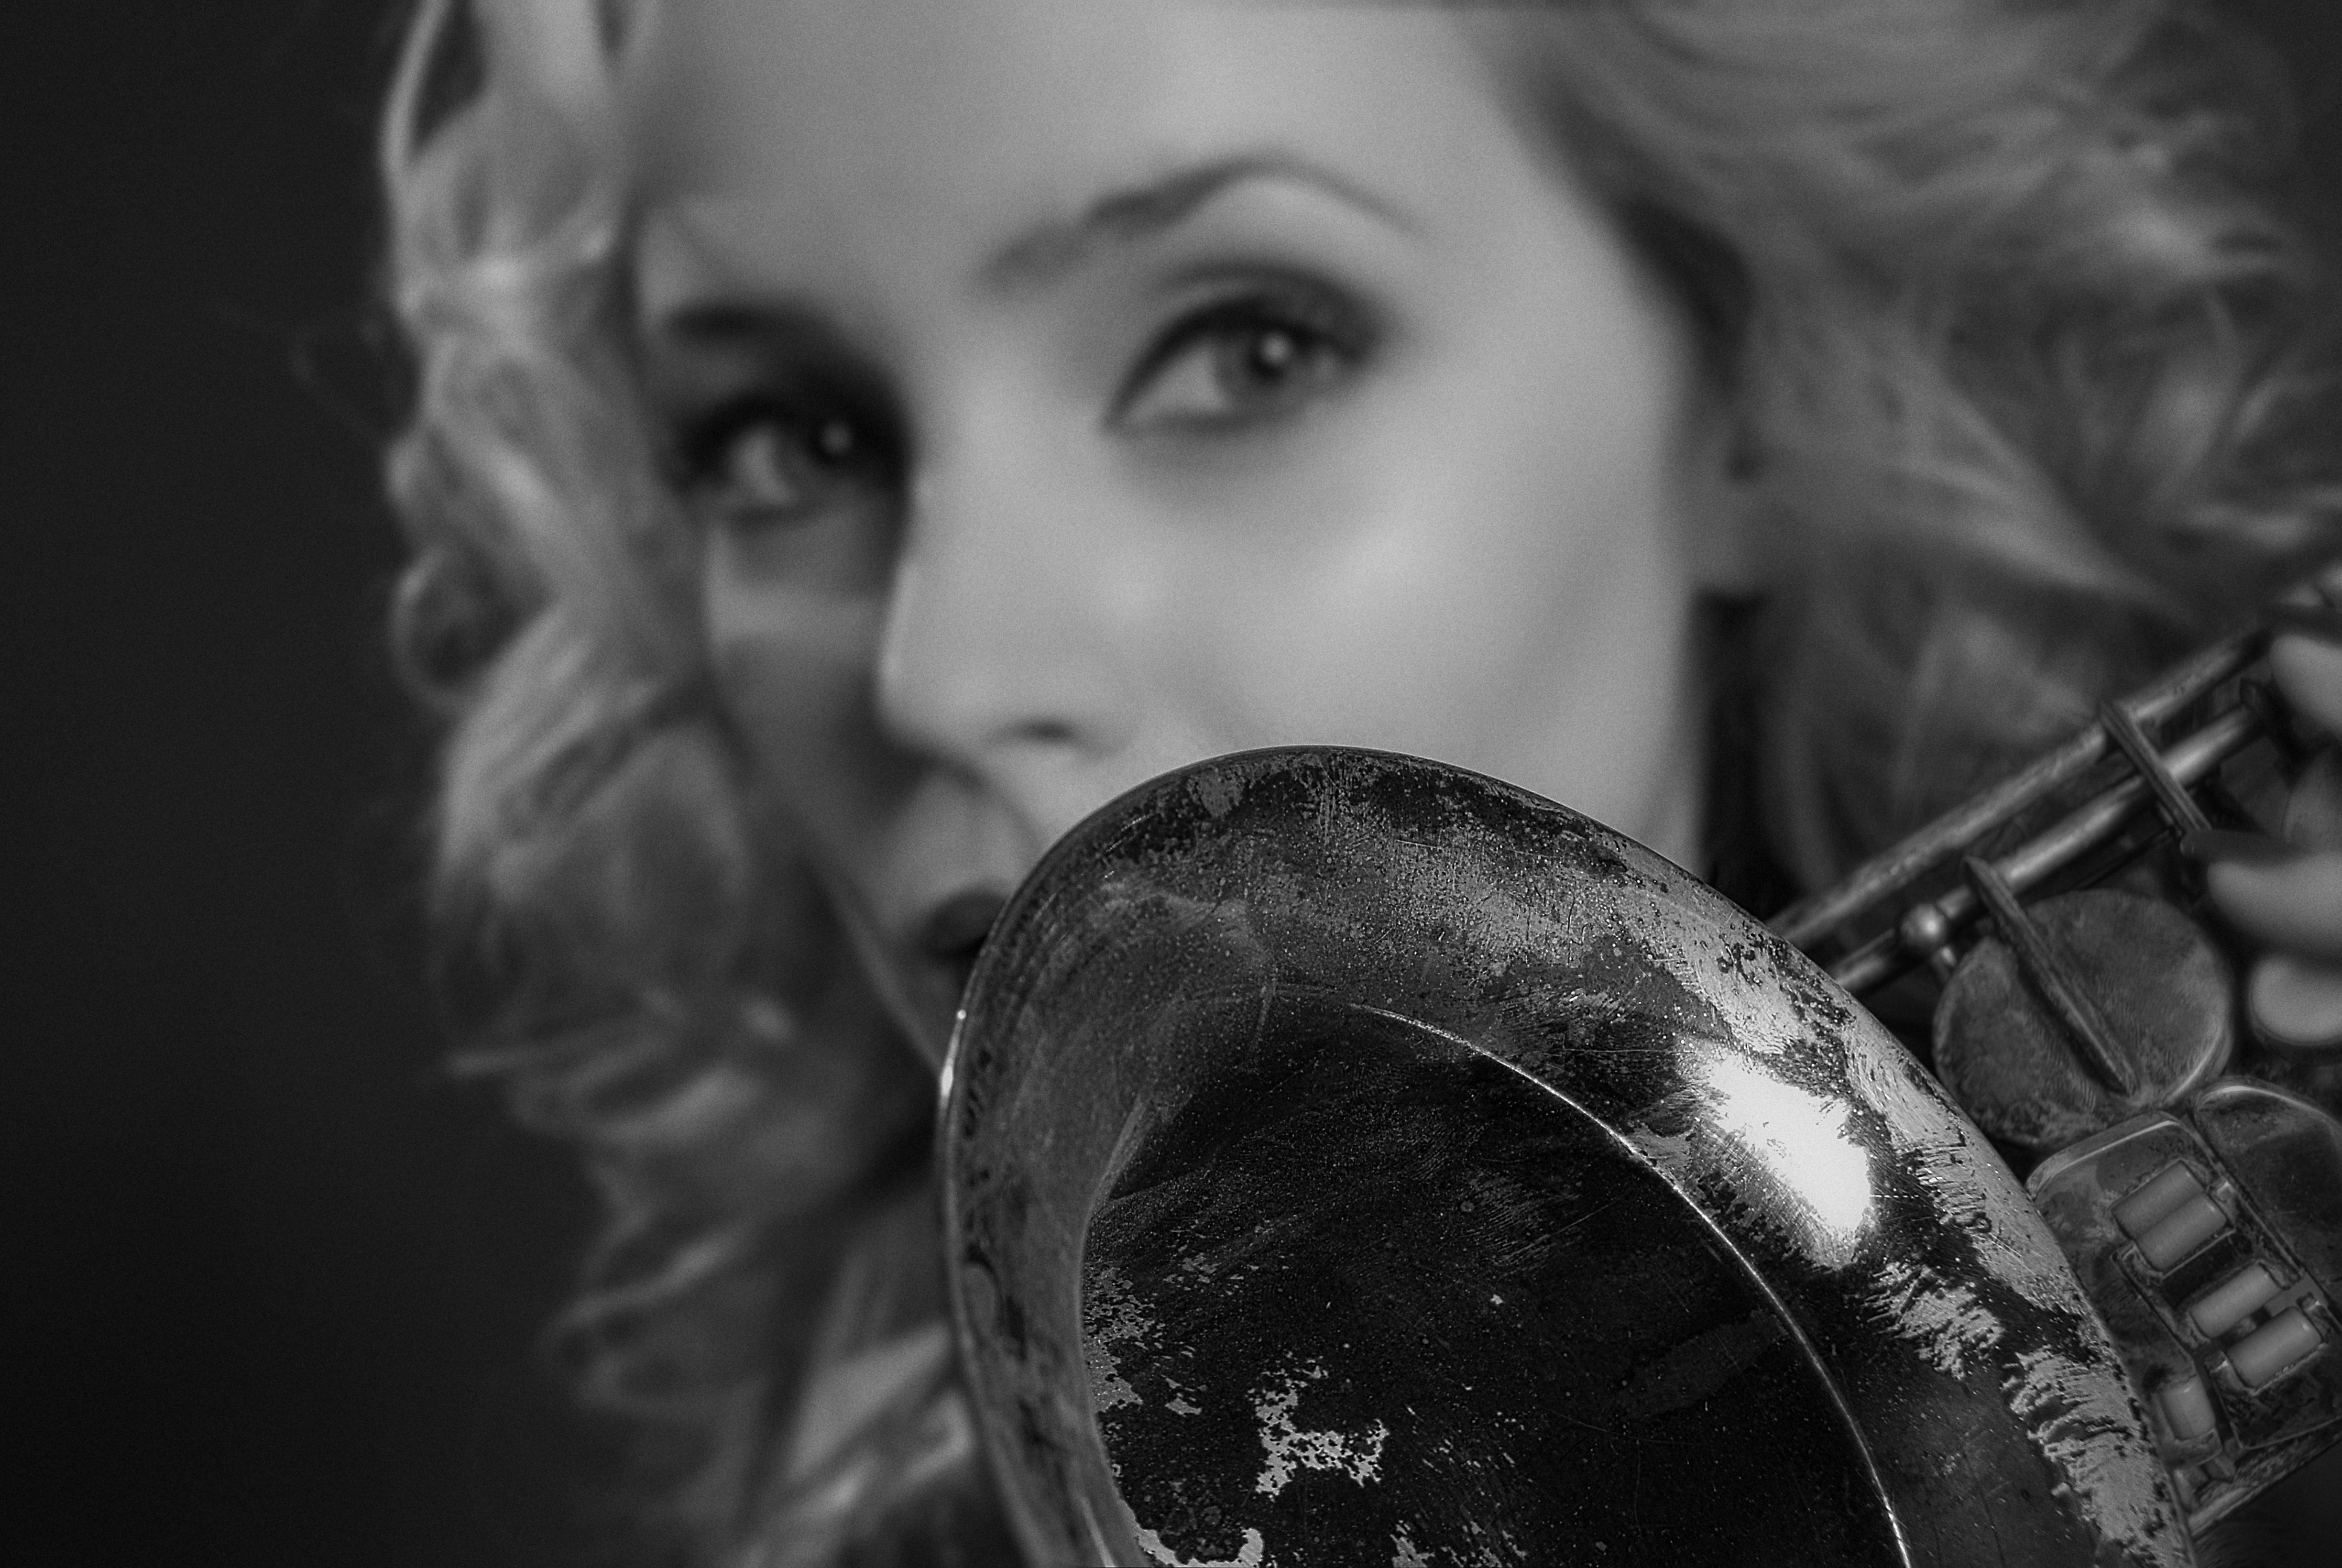
girl, portrait, retro, face, beautiful, look, studio, monochrome, donate, eyelash, flash photography, musical instrument, style, wind instrument, black and white, brass instrument, music, woodwind instrument, music artist, entertainment, happy, beauty, performing arts, musician, earrings, event, monochrome photography, singer, street fashion, singing, eye liner, stock photography, types of trombone, portrait photography, performance, jazz, reflection, public event, concert, metal